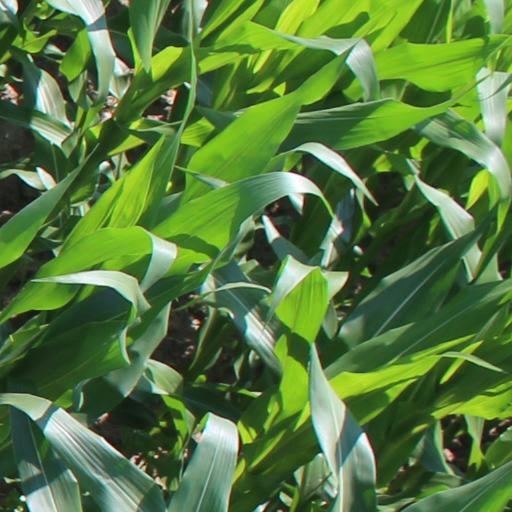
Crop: maize; corn